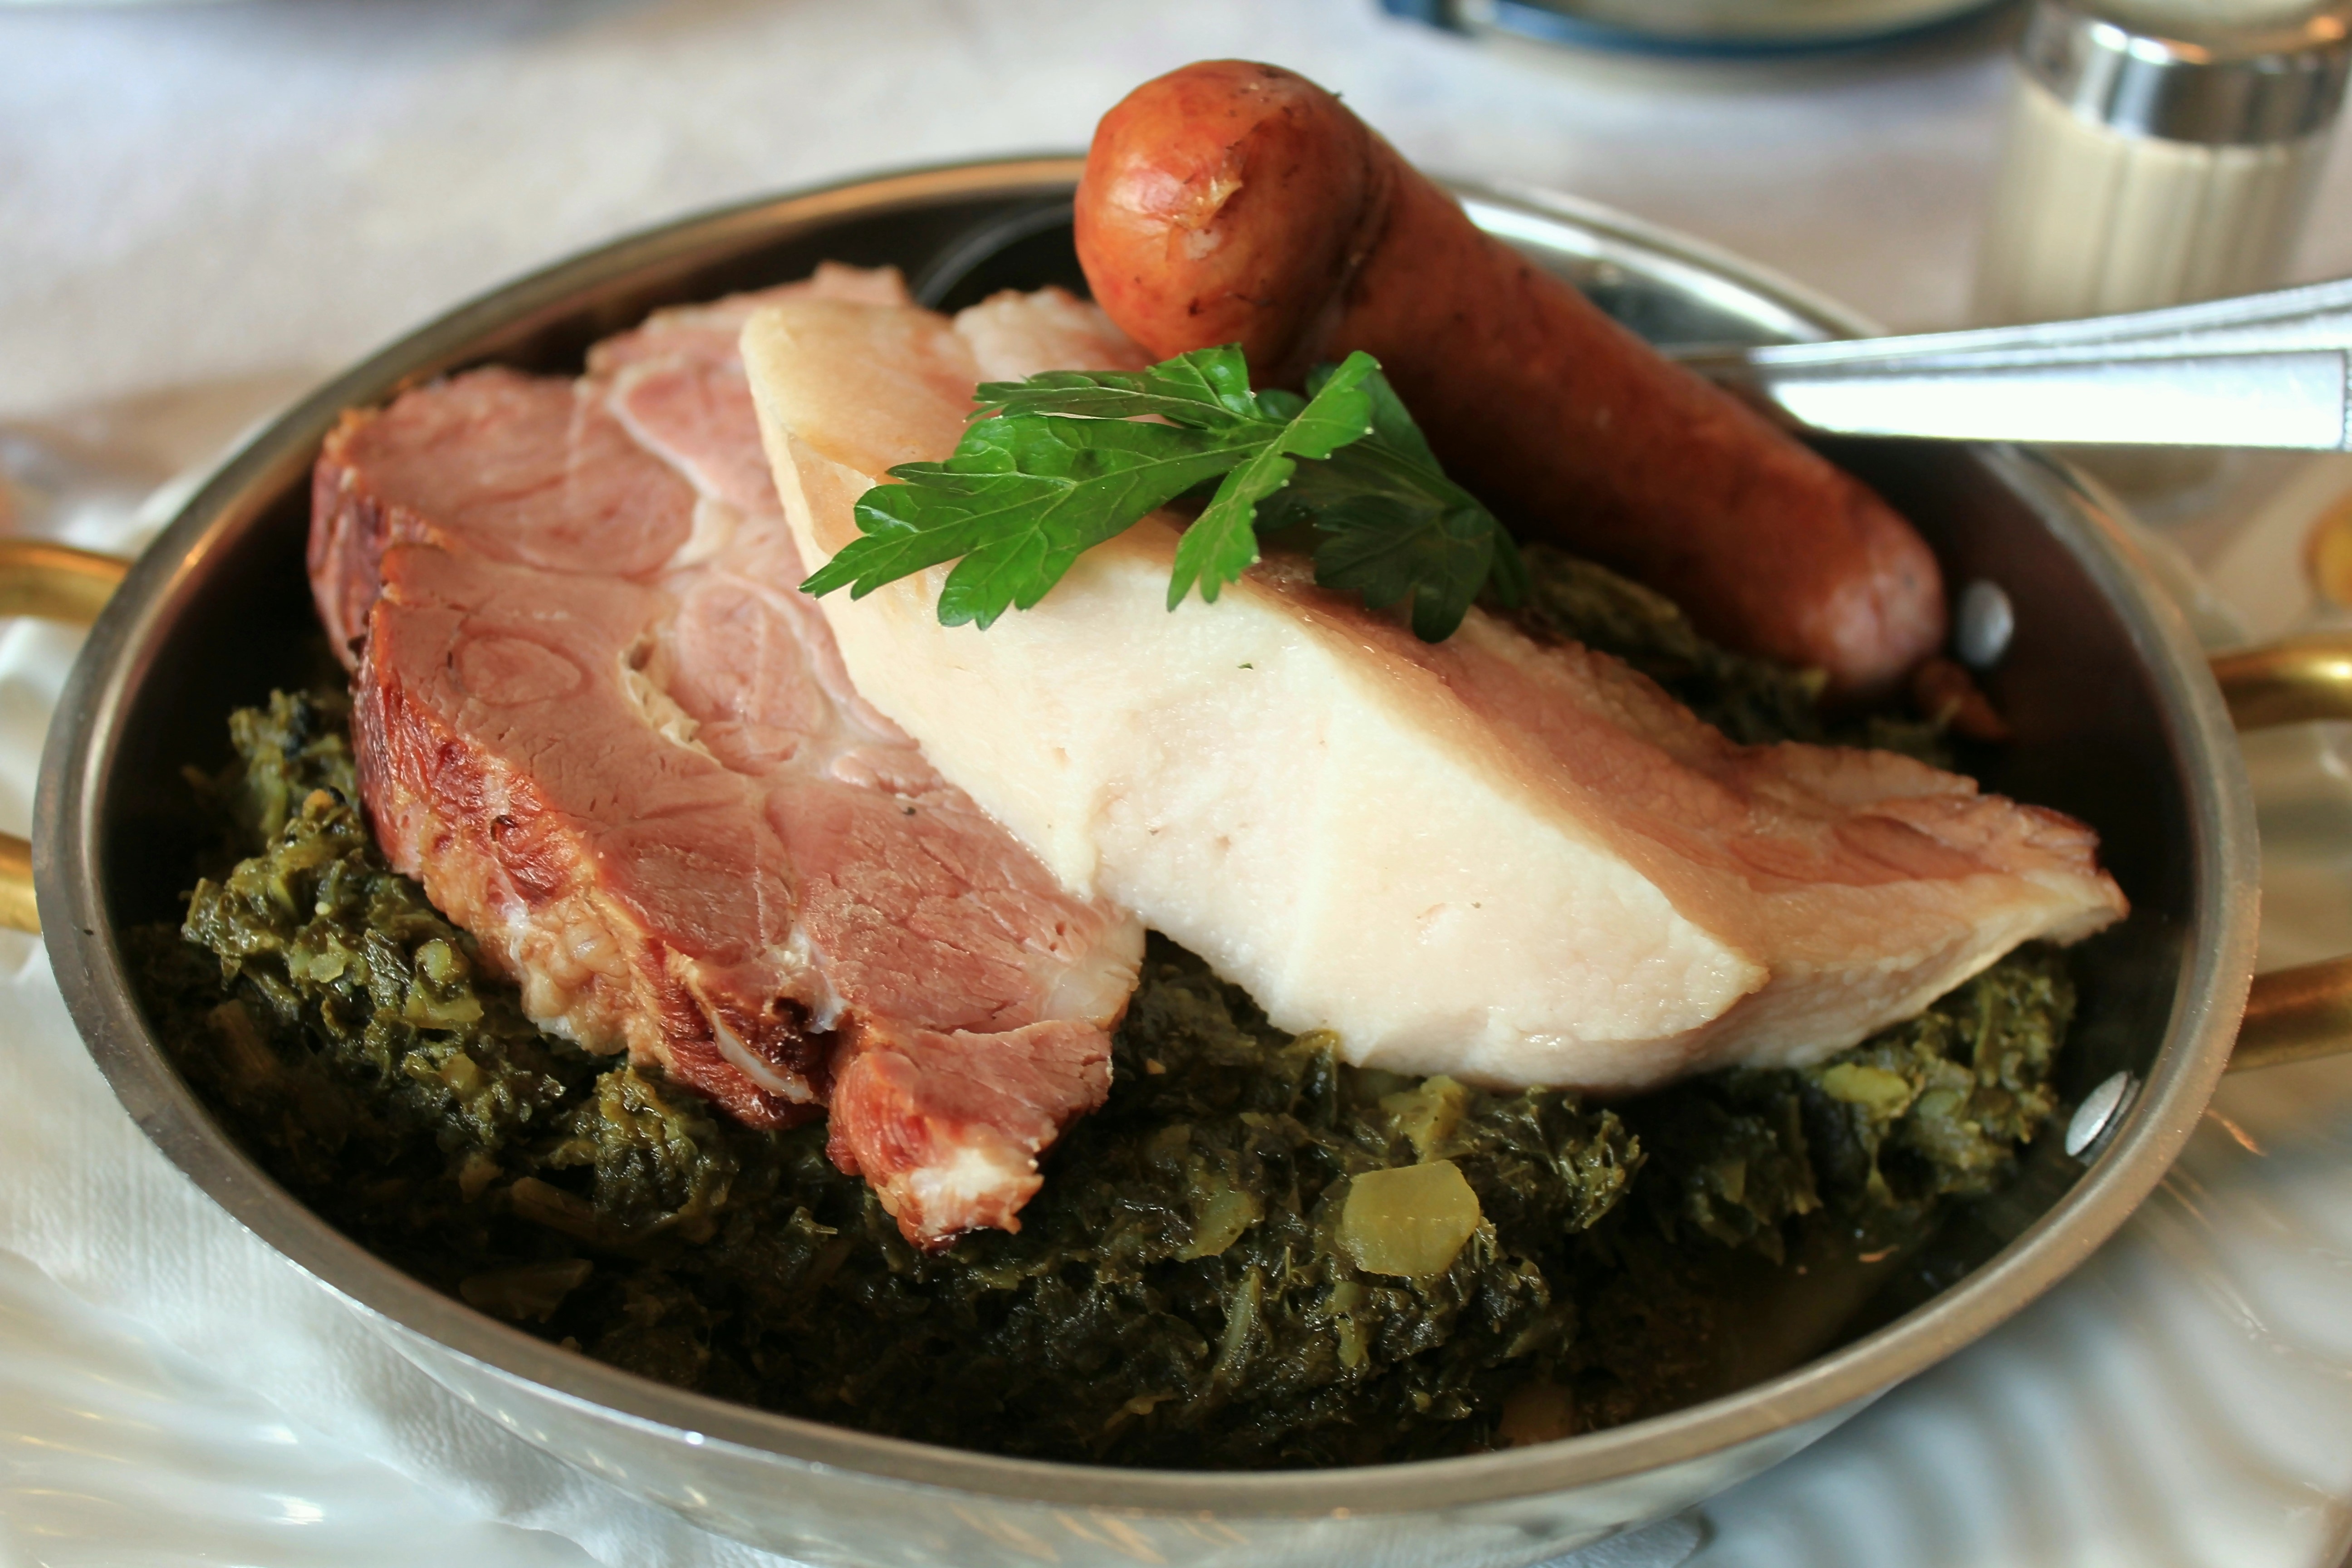
restaurant, dish, meal, food, produce, fish, eat, meat, lunch, cuisine, kale, asian food, main course, tasty, substantial, delicacies, roast beef